Willie Gault

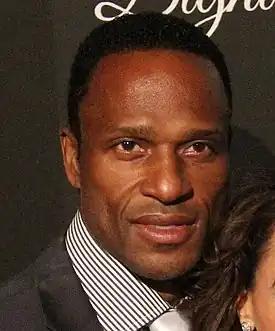
Gault at the Inaugural Dignity Gala on October 18, 2013

Willie James Gault (born September 5, 1960) is an American former professional football player who was a wide receiver in the National Football League (NFL) for 11 seasons with the Chicago Bears and Los Angeles Raiders. Considered one of the fastest NFL players of all time, Gault was a member of the Bears team that won Super Bowl XX. He was also a member of the U.S. Olympic team that boycotted the 1980 Olympics.